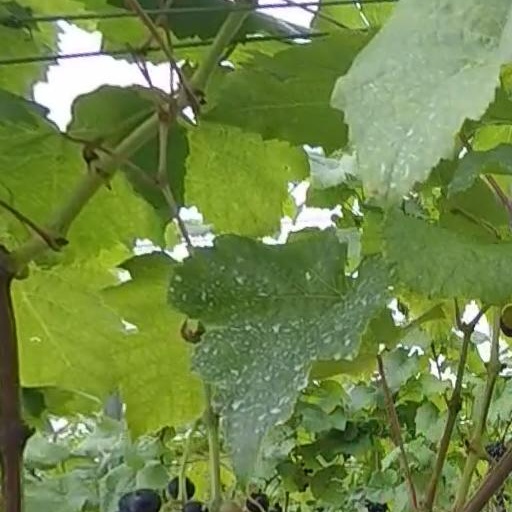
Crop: grape